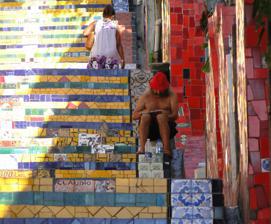
Building: Escadaria Selarón
Country: Brazil
Year built: 2013
Set of steps in Rio de Janeiro, Brazil Jorge Selarón painting on the Escadaria, 2010 Selarón's Steps Stairway Portuguese : Escadaria Selarón Escadaria Selarón in 2008 Design Jorge Selarón Construction 1990–2013 Steps 215 Height 125 metres (410 ft) Surface ceramic tile Location Rio de Janeiro , Brazil Selarón's Steps Location within Rio de Janeiro Coordinates: 22°54′51.56″S 43°10′44.23″W / 22.9143222°S 43.1789528°W / -22.9143222; -43.1789528 Escadaria Selarón , locally known as the 'Lapa Steps' (Escadaria da Lapa) for being situated at the "Lapa" neighborhood,  is a set of world-famous steps in Rio de Janeiro , Brazil . They are the work of Chilean-born artist Jorge Selarón who claimed it as "my tribute to the Brazilian people". History In 1990, Selarón began renovating dilapidated steps that ran along the front of his house. At first, neighbours mocked him for his choice of colours as he covered the steps in fragments of blue, green and yellow tiles – the colours of the Brazilian flag. It started out as a side-project to his main passion, painting, but soon became an obsession. He found he was constantly out of money, so Selarón sold paintings to fund his work. It was long and exhausting work but he continued on and eventually covered the entire set of steps in tiles, ceramics and mirrors. Selaron Steps, Rio de Janeiro The steps Running from Joaquim Silva street and Pinto Martins street, officially known as Manuel Carneiro street, the steps straddle the Lapa and Santa Teresa neighbourhoods in Rio de Janeiro . There are 215 steps measuring 125 metres (135 yards) long, which are covered in over 2000 tiles collected from over 60 countries around the world. No sooner than one section of the steps was 'finished', Selarón started work on another section, constantly changing it so that it was an ever-evolving piece of art. Selarón considered the work as "never complete" and claimed that "This crazy and unique dream will only end on the day of my death". Originally, tiles for the work were scavenged from various construction sites and piles of urban waste found on the Rio streets. But in later years, most of the tiles were donated by visitors from all around the world. Of the 2000+ tiles, 300-odd were hand-painted by Selarón depicting a pregnant African woman. Selarón didn't comment on this except to say that it was a "Personal problem from my past". Eventually the work spilled over to steps at the foot of the Arcos da Lapa . Jorge Selarón Main article: Jorge Selarón Jorge Selarón was born in Chile in 1947. He traveled, lived and worked as a painter and sculptor in over 50 countries around the world before arriving and deciding to settle in Rio de Janeiro in 1983. He began painting the steps on a whim in 1990. Many times, his phone was cut off and he was threatened to be evicted from his house due to being unable to afford the living costs. He sold many paintings and accepted donations from locals and travelers to continue his work. Since 1977, Selarón claimed to have sold over 25,000 portraits, all featuring the same pregnant woman which mostly funded his work. It was a labor of love for the artist who resided in the same house by the steps he lived in when he started the work. He was mostly unfazed by the attention given to him by curious onlookers and tourists alike. He was constantly spotted at the steps working by day and treating drunken revelers to fascinating anecdotes by night. Selarón was found dead on January 10, 2013, on the famous Lapa steps. His body was found with burn marks. International recognition The work has featured in many famous magazines, newspapers, travel shows, documentaries and commercials. National Geographic Channel , American Express , Coca-Cola , Kellogg's Corn Flakes , Time and Playboy are just some of the media that the steps have appeared in/on. It has also featured in numerous music videos such as Snoop Dogg's " Beautiful ", as well as U2 also filming there. It is considered an iconic tourist attraction of Rio de Janeiro with travellers from across the globe visiting it every day. In 2009 the steps were featured in Rio's 2016 Olympic bid video "The Passion Unites Us". The steps were also featured in the show The Amazing Race (the 18th American season , and later the fourth Latin American version , the second Norwegian season and the third Chinese celebrity season ) where teams were tasked to find a tile resembling a route info sign. References